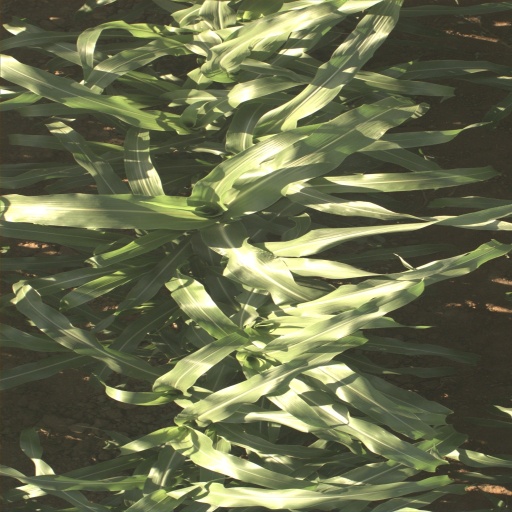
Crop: sorghum